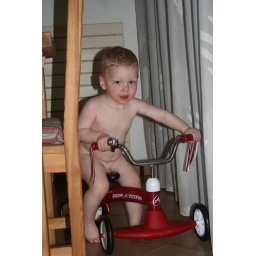
it's way too hot in this house for clothes